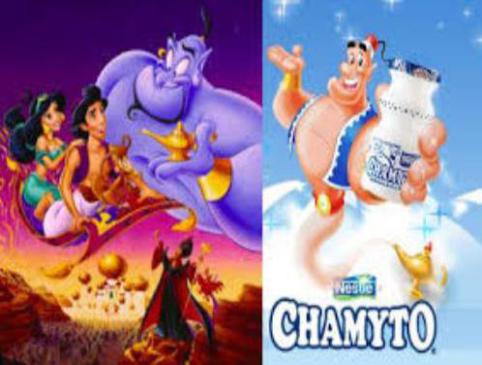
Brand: chamyto
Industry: Food